Francisco Astaburuaga Cienfuegos

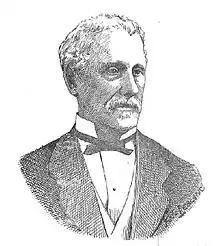
Francisco Asta-Buruaga y Cienfuegos

Francisco Solano Asta-Buruaga y Cienfuegos (July 21, 1817 – June 13, 1892) was a Chilean politician and lawyer.